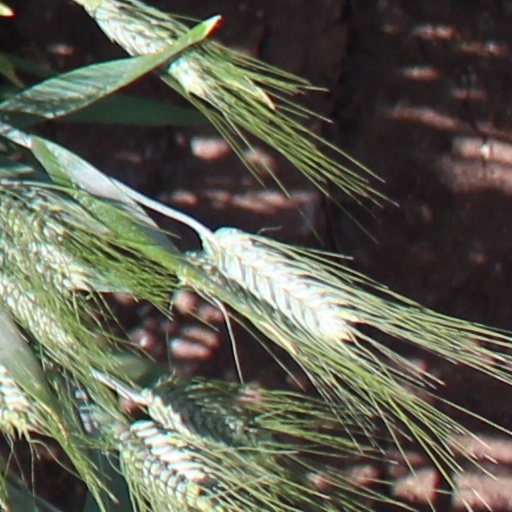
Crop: wheat